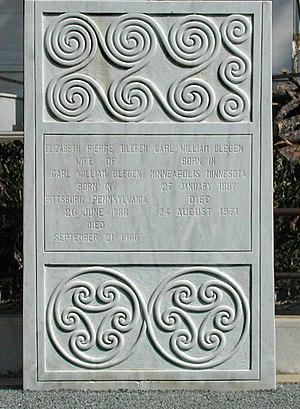
Carl William Blegen est un archéologue américain.